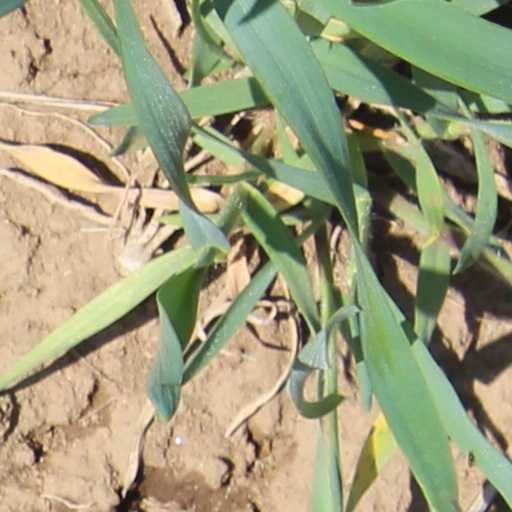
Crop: wheat